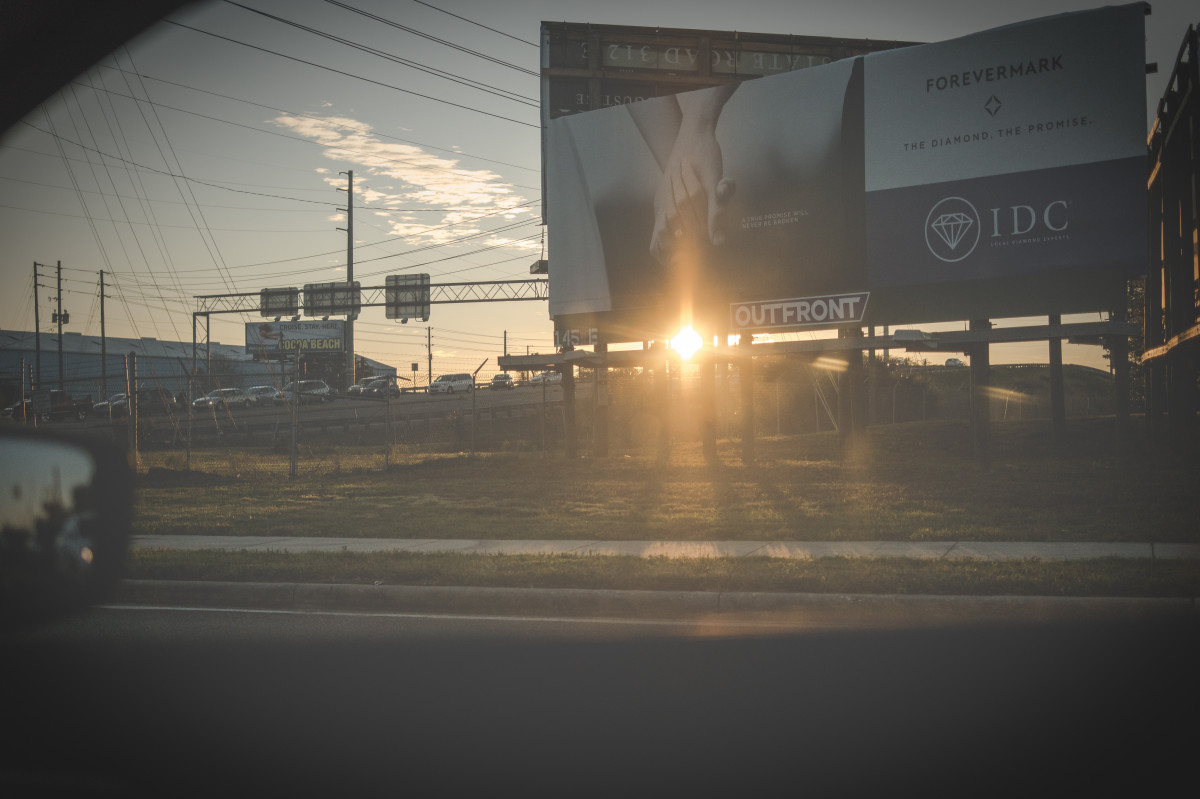
Tags: sunrise, sunset, night, sunlight, morning, dawn, dusk, evening, reflection, shape, atmospheric phenomenon